Ionosphere

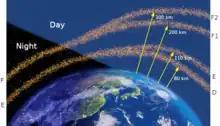
Ionospheric sub-layers from night to day indicating their approximate altitudes

The ionosphere is the ionized part of the upper atmosphere of Earth, from about to above sea level, a region that includes the thermosphere and parts of the mesosphere and exosphere. The ionosphere is ionized by solar radiation. It plays an important role in atmospheric electricity and forms the inner edge of the magnetosphere. It has practical importance because, among other functions, it influences radio propagation to distant places on Earth. Travel through this layer also impacts GPS signals, resulting in effects such as deflection in their path and delay in the arrival of the signal.